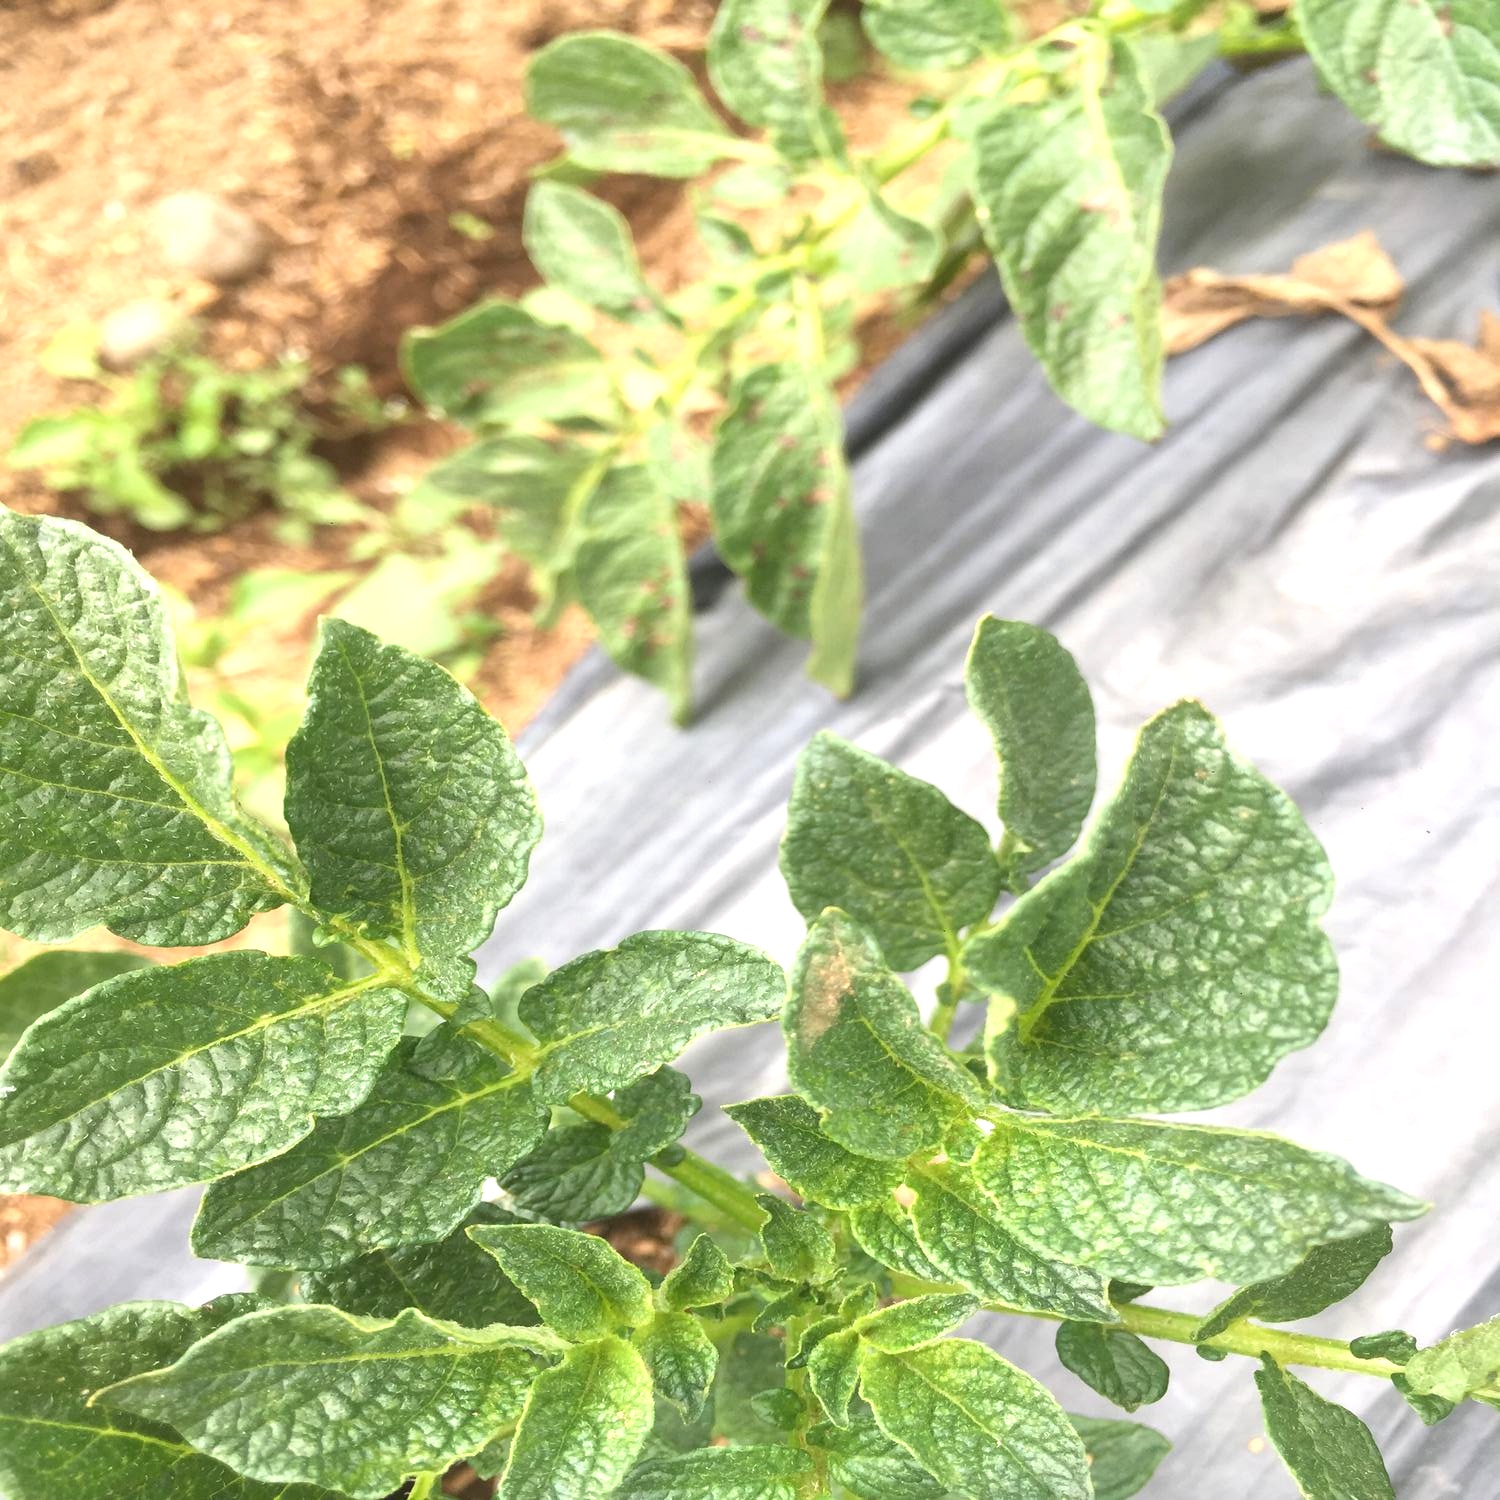
Etiqueta: Virus